Van Sant Covered Bridge

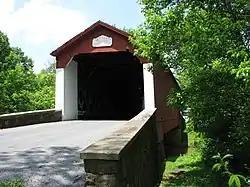
Van Sant Covered Bridge

The Van Sant Covered Bridge (Van Sandt Covered Bridge), also known as the Beaver Dam Bridge, is a historic covered bridge located in Solebury Township, near New Hope in Bucks County, Pennsylvania. Built in 1875, the 86 foot, town truss span crosses the Pidcock Creek near Washington Crossing State Park.